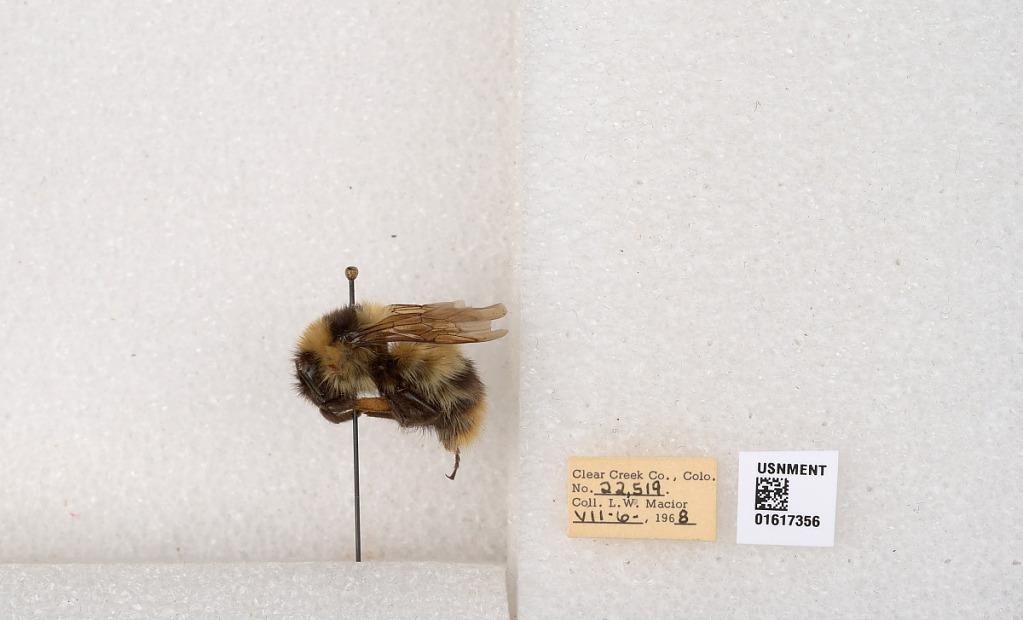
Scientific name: Bombus kirbyellus
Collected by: L. Macior
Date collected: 1968-7-6
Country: United States
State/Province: Colorado
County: Clear Creek
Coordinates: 39.6891, -105.644